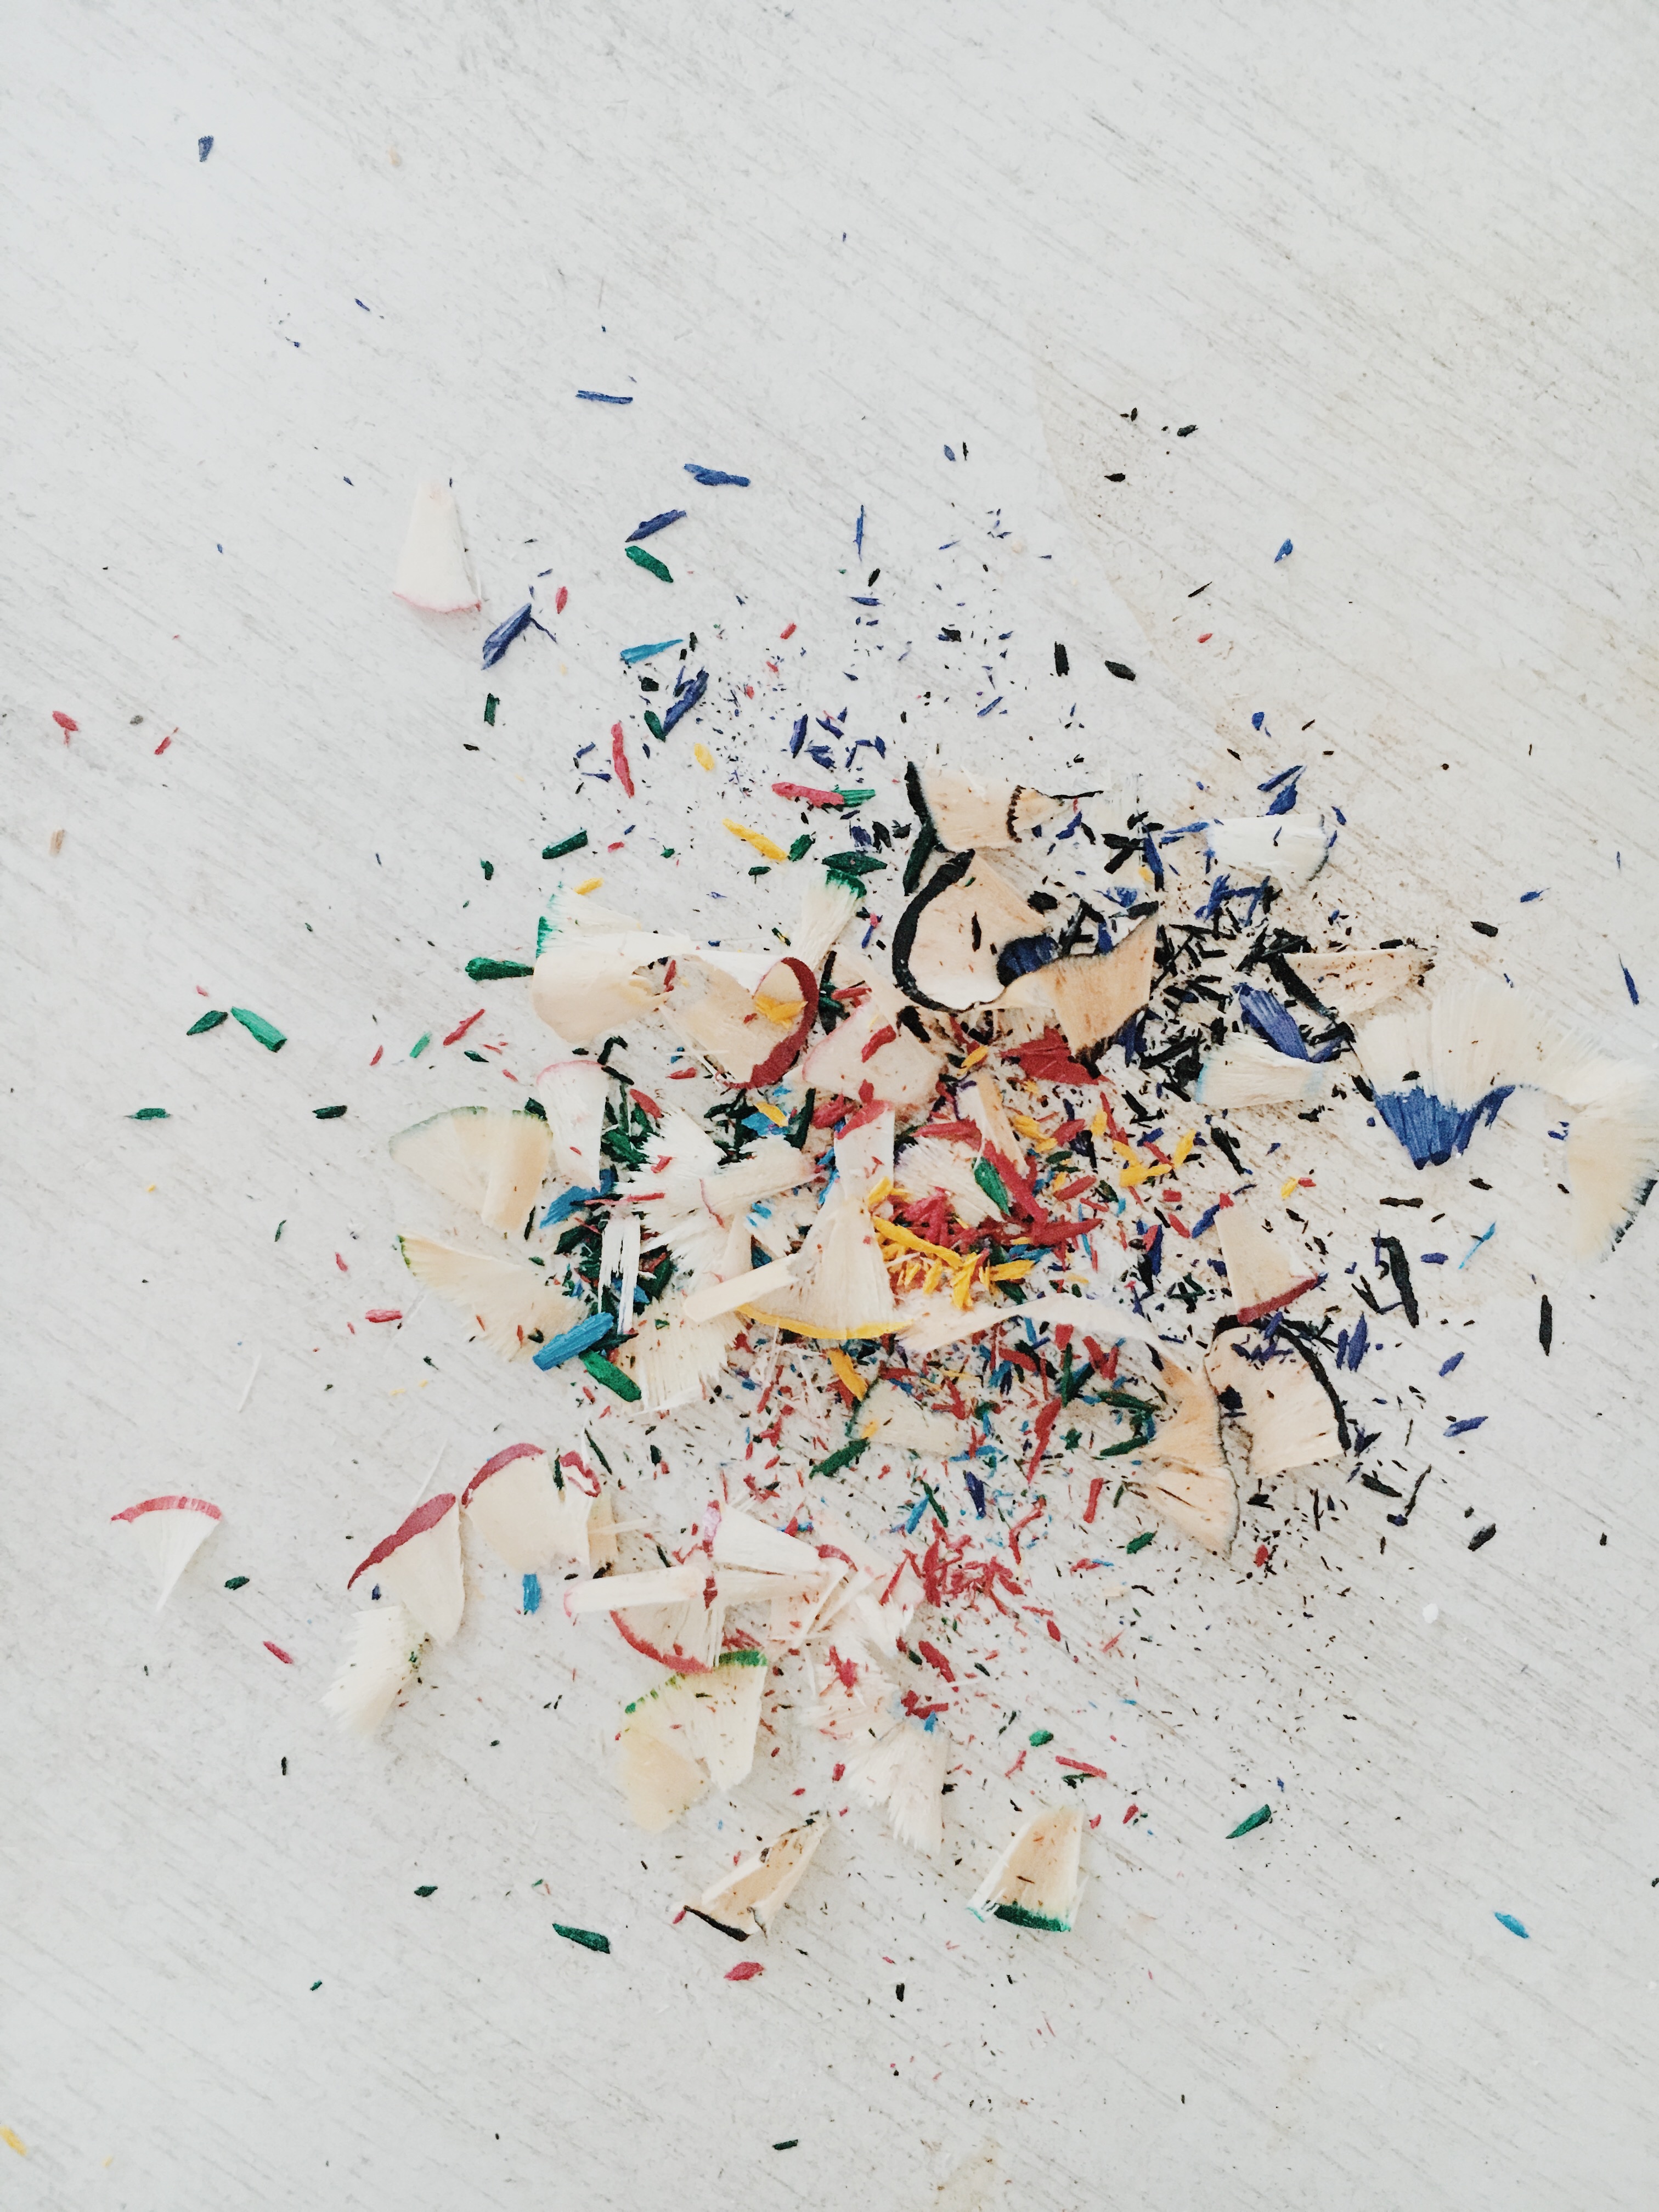
line, color, blue, material, circle, art, sketch, drawing, illustration, shape